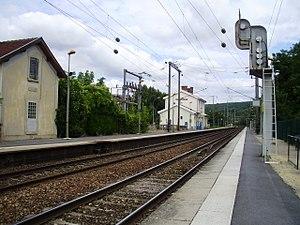
Gare de Nogent-l'Artaud - Charly, à Nogent-l'Artaud, Aisne, France (vue en direction de Château-Thierry)
La gare de Nogent-l'Artaud-Charly est une gare ferroviaire française de la ligne de Paris-Est à Strasbourg-Ville, située dans la commune de Nogent-l'Artaud, à proximité de Charly-sur-Marne.